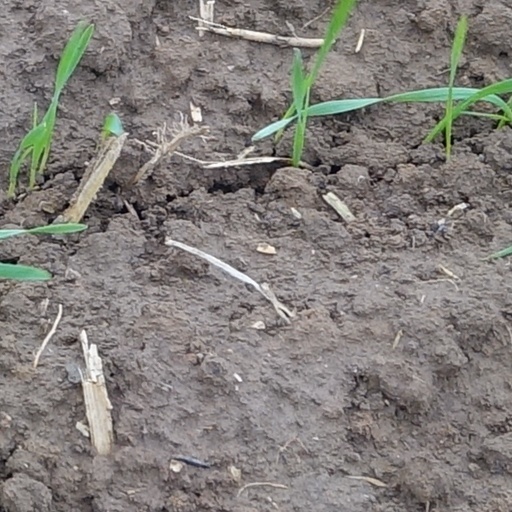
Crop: wheat